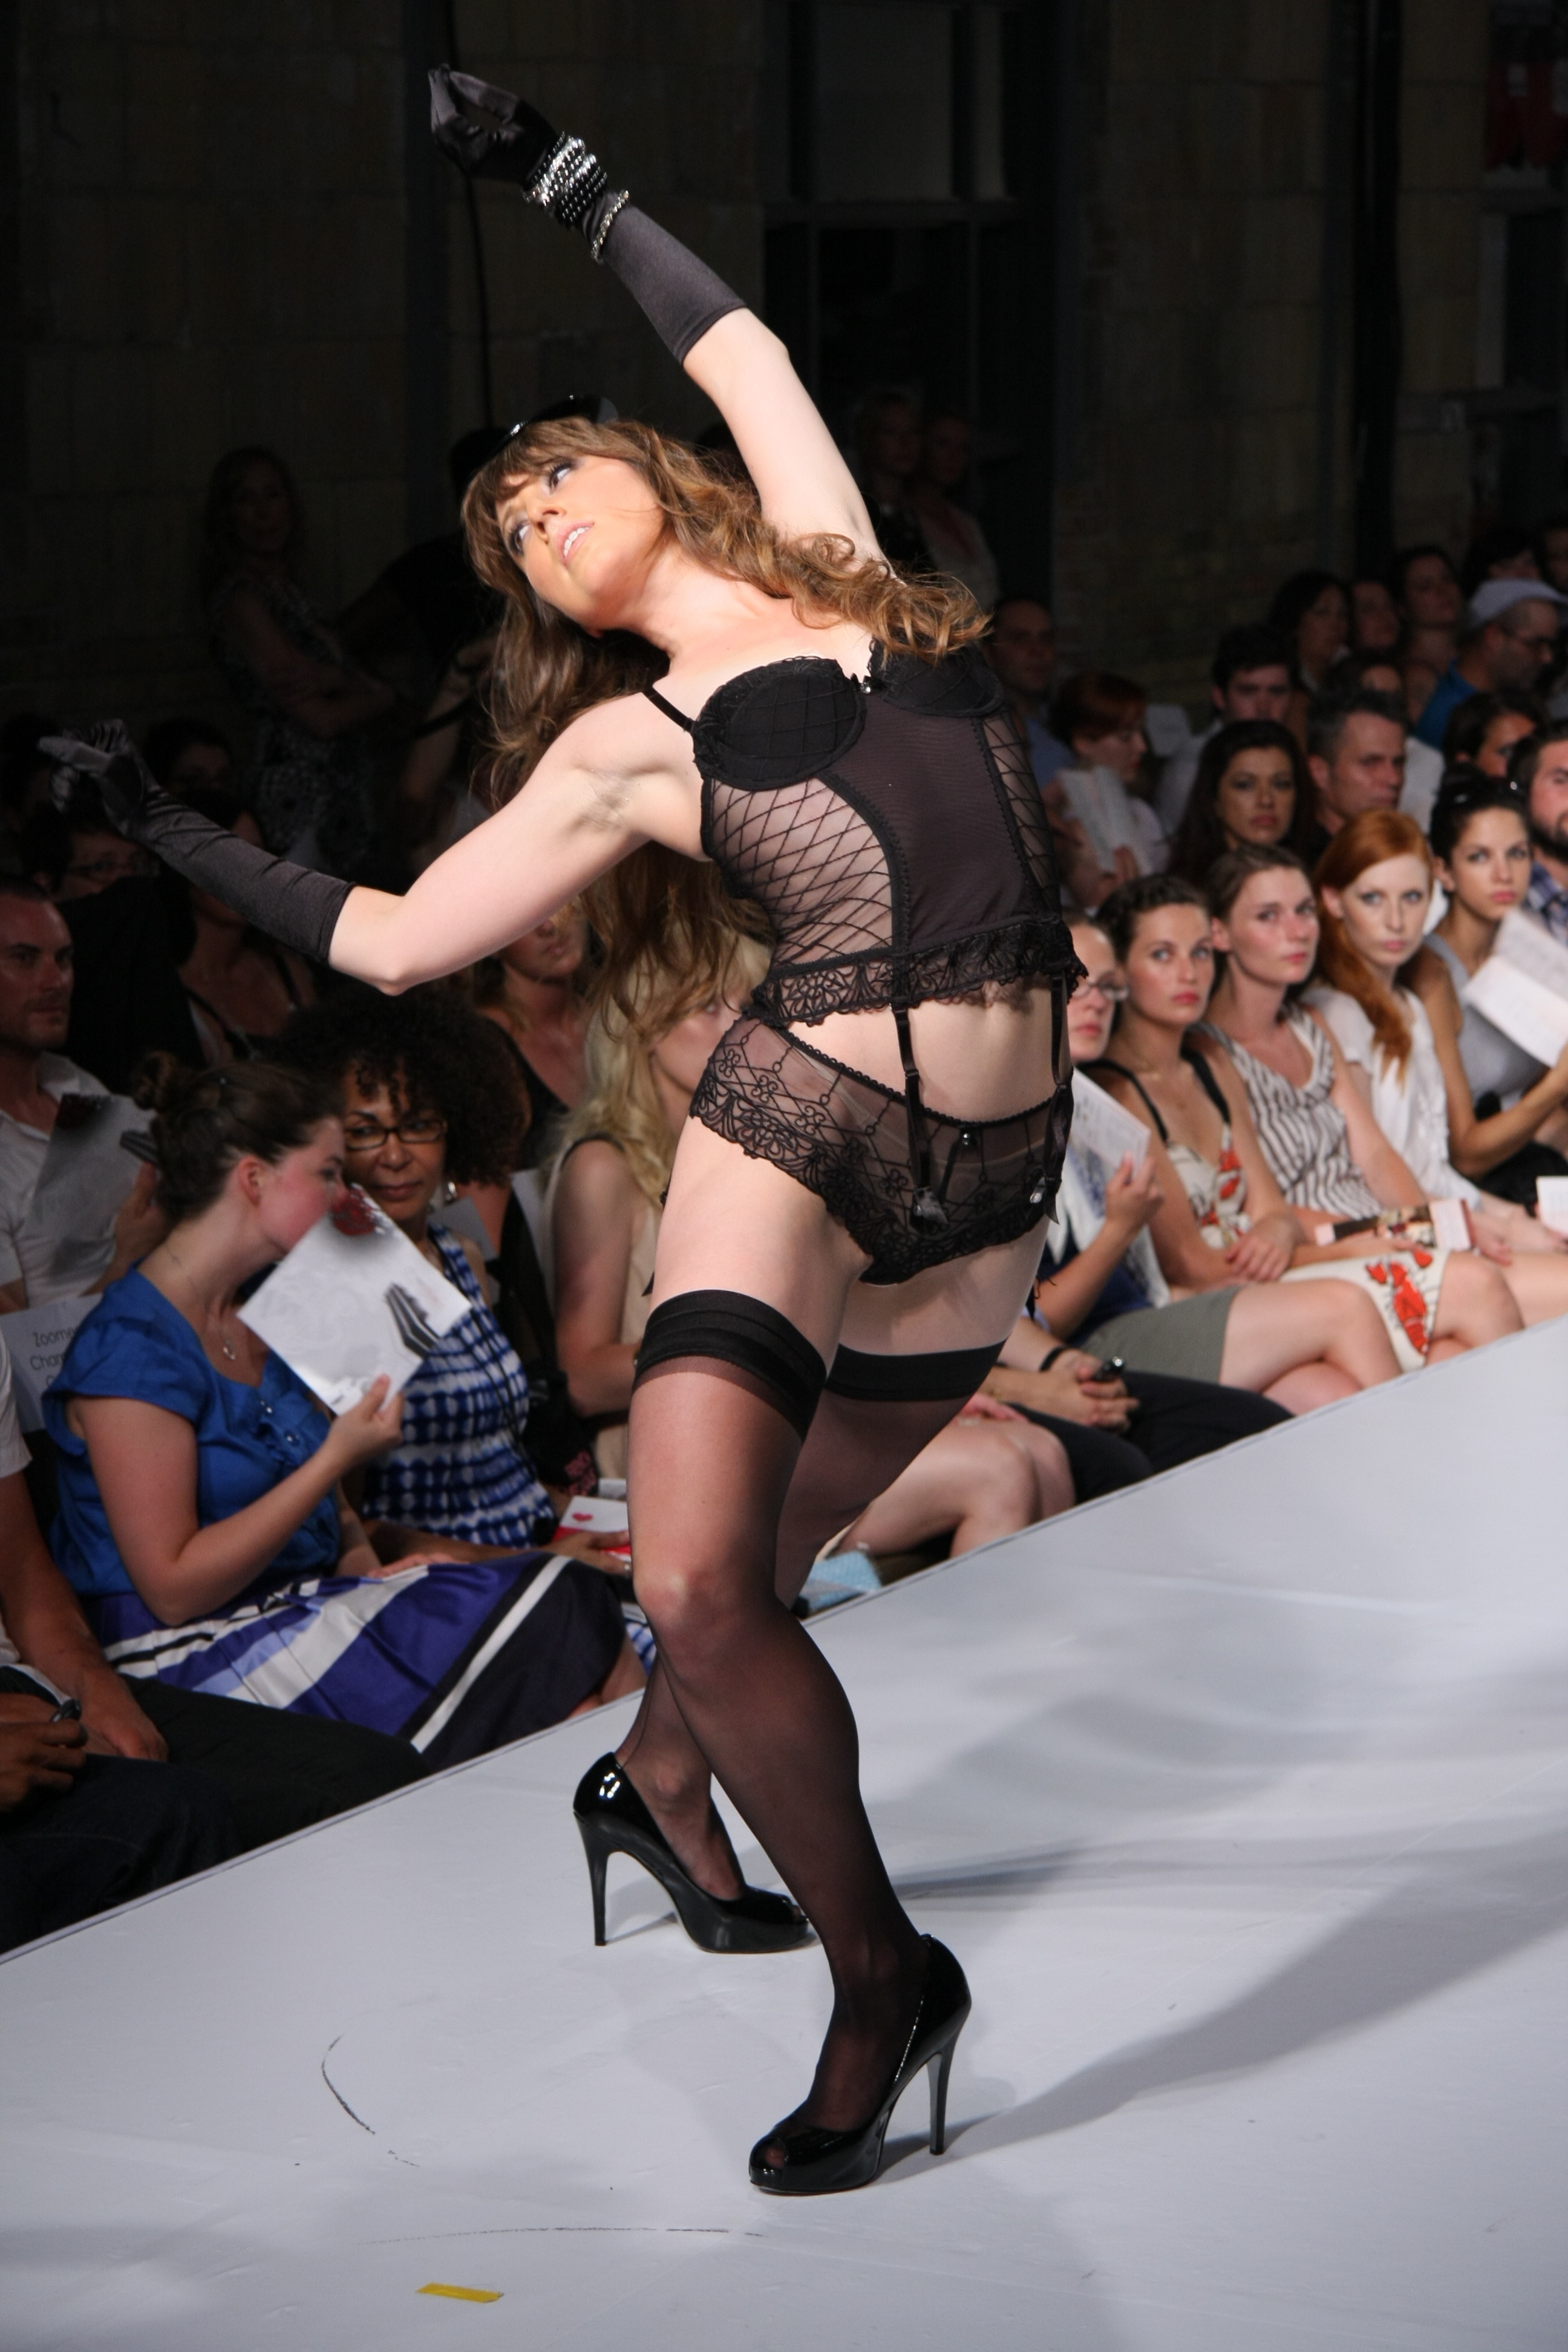
woman, female, model, fashion, catwalk, performance art, lingerie, women, legs, runway, style, fit, underwear, slim, hips, attractive, elegance, erotic, attractive woman, fashion show